Vestas

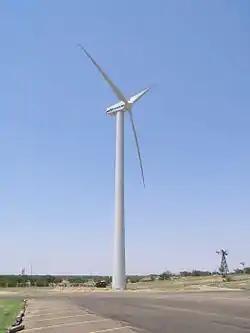
Vestas V47-660kW wind turbine at the American Wind Power Center in Lubbock, Texas

In 2003, the company merged with the Danish wind turbine manufacturer NEG Micon to create the largest wind turbine manufacturer in the world, under the banner of Vestas Wind Systems. After a sales slump and an operational loss in 2005, Vestas recovered in 2006 with a 28% market share and increased production although market share slid to between 12.5% and 14%.